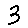
Label: 3